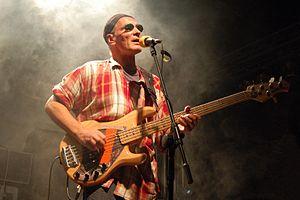
Lech Andrzej Janerka est un compositeur et bassiste polonais.